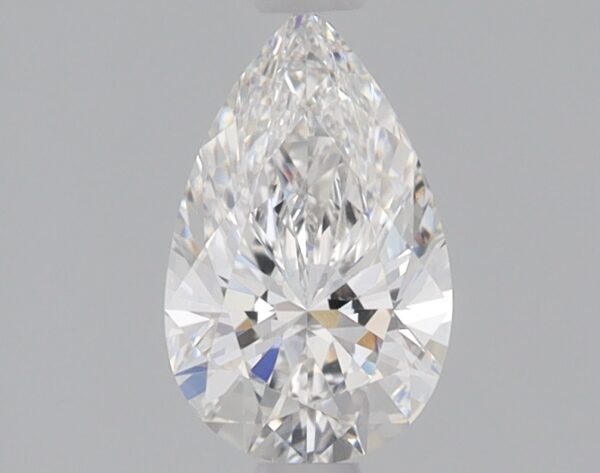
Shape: pear
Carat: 0.82
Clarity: VVS2
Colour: F
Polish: EX
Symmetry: EX
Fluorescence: NONE
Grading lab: IGI
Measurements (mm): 8.43 x 5.27 x 3.23